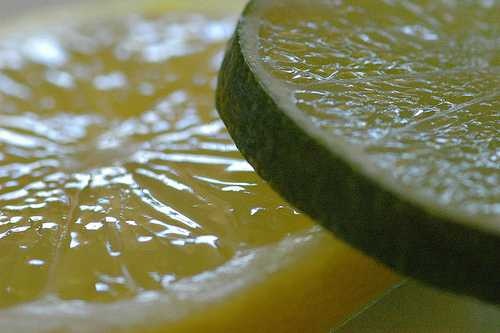
Label: Lemon